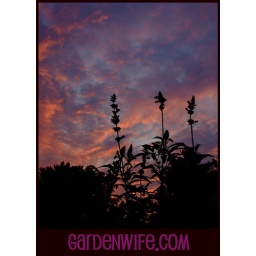
I might put this somewhere on one of my pages. I liked the silhouette of my window box's plants against the sunset.